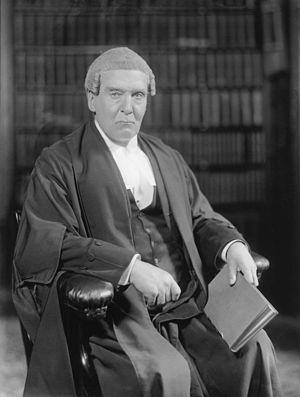
La circonscription d'Exeter est une circonscription électorale anglaise située dans le Devon, et représentée à la Chambre des Communes du Parlement britannique depuis 1997 par Ben Bradshaw du Parti travailliste.